Georgia State Panthers football

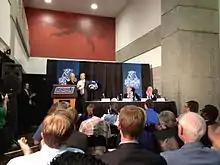
Athletic director Cheryl Levick trades helmets with Sun Belt commissioner Karl Benson at the Georgia Dome on April 9, 2012

Georgia State's second recruiting class was signed on February 3, 2010. The team would go on to hold spring practice beginning on March 23, and would begin working out at the new practice facility by March 27.